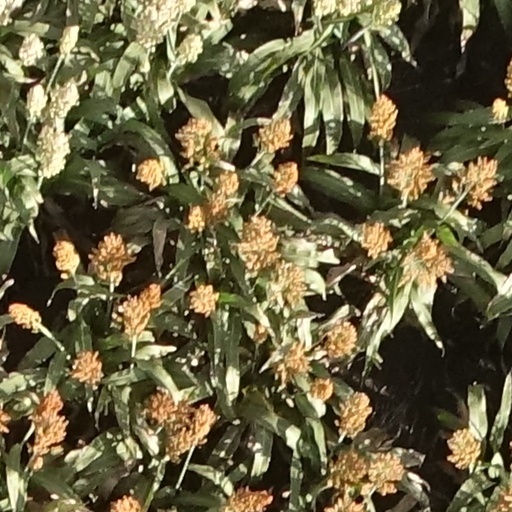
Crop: sorghum